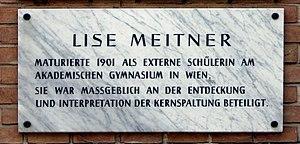
Akademisches Gymnasium, Vienne